JNR Class 4110

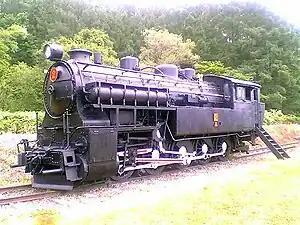
Bibai Railway No. 2 preserved in Bibai, Hokkaido

One Class 4110 remains in preservation: 4122 in Ebetsu, Hokkaido.